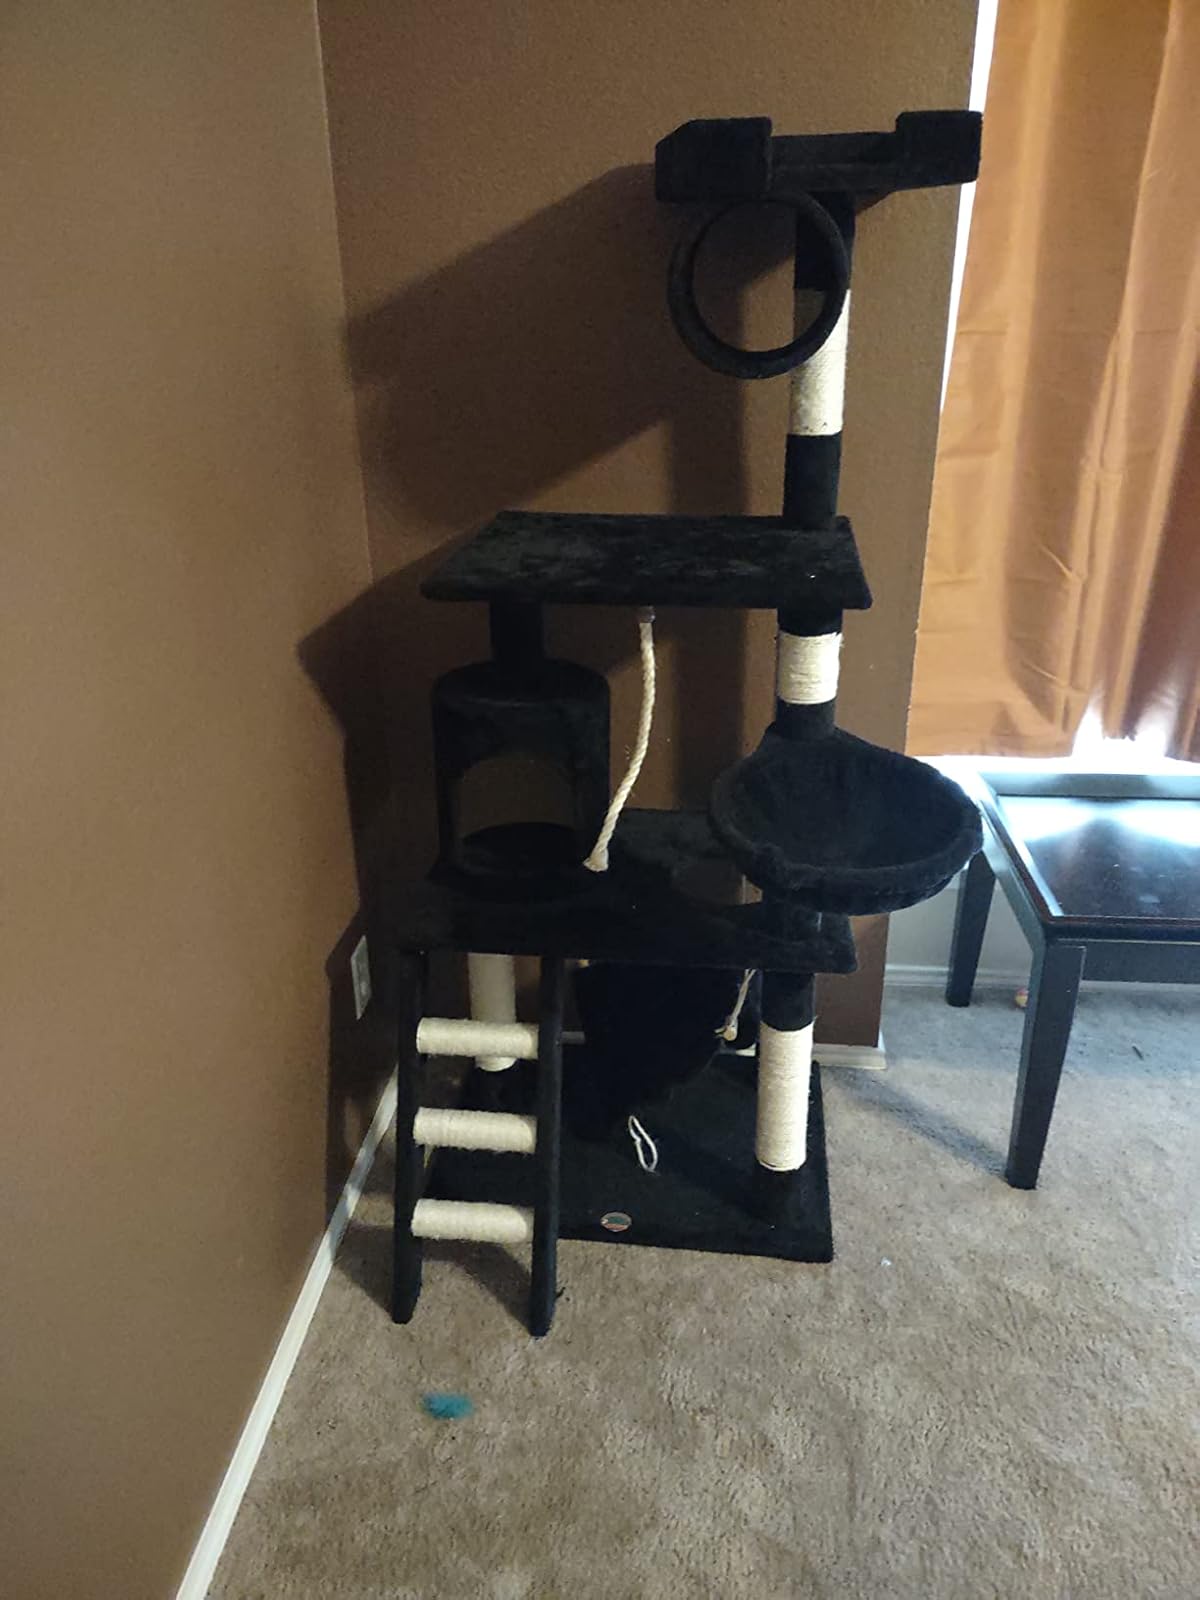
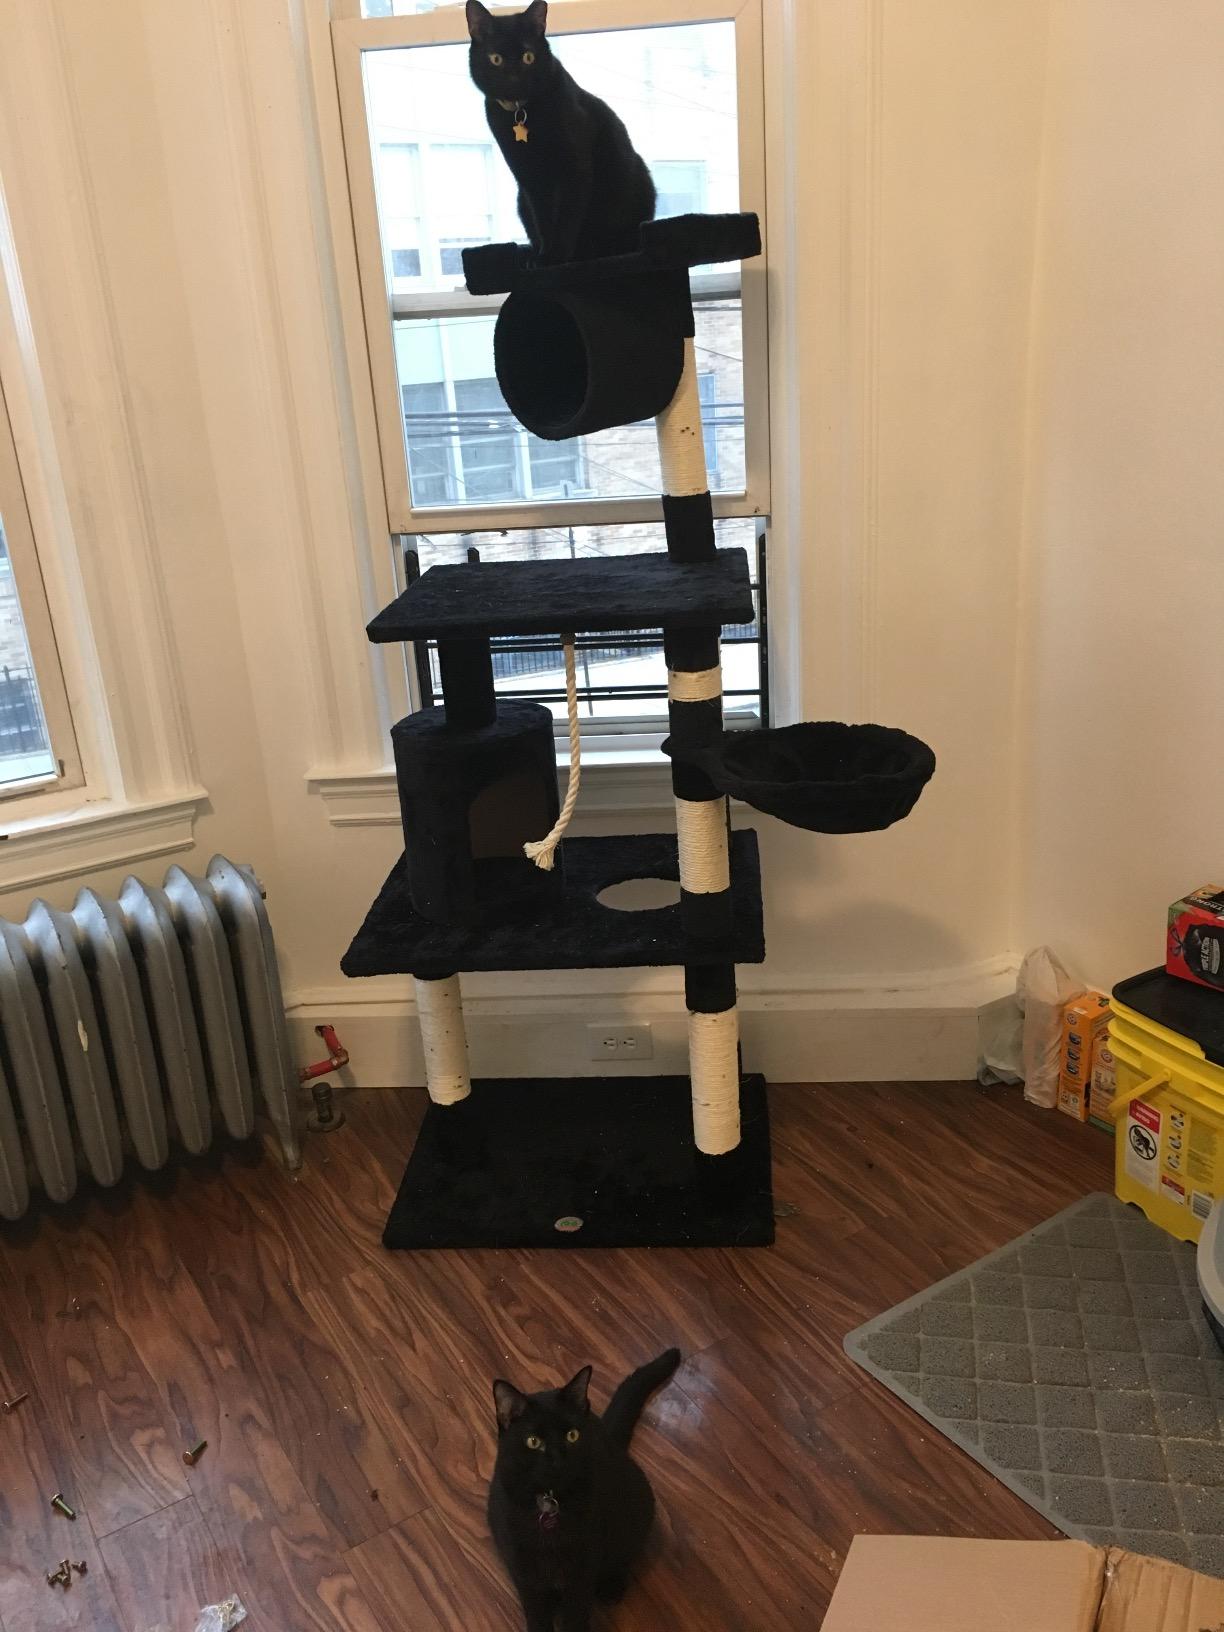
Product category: items_cat tree
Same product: yes